Giles Dawson

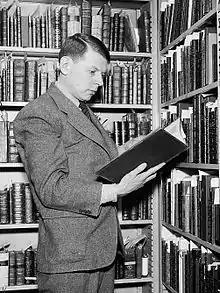
Giles E. Dawson examining rare books acquired for the Folger Library, Washington, D.C., 14 May 1938

Giles Edwin Dawson (4 March 1903 – 26 August 1994) was a 20th-century Shakespearean scholar, paleographer, and librarian.